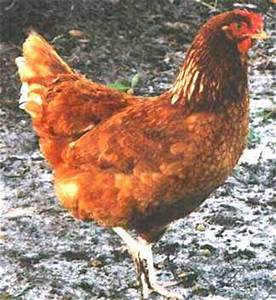
Label: gallina